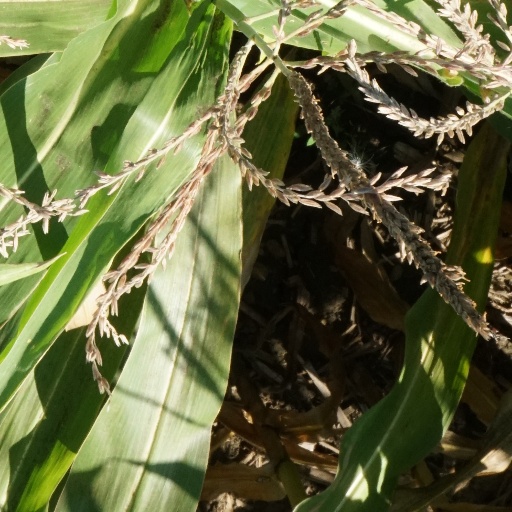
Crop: maize; corn